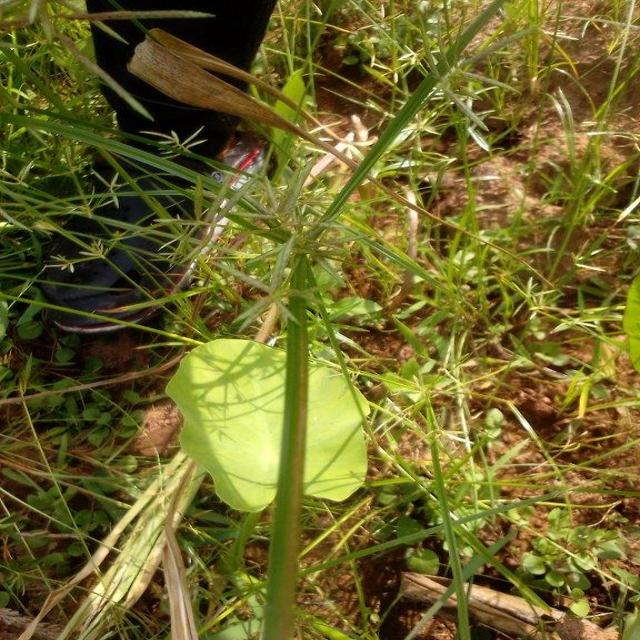
Label: Early_Blight